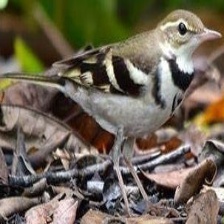
Species: FOREST WAGTAIL
Scientific name: DENDRONANTHUS INDICUS